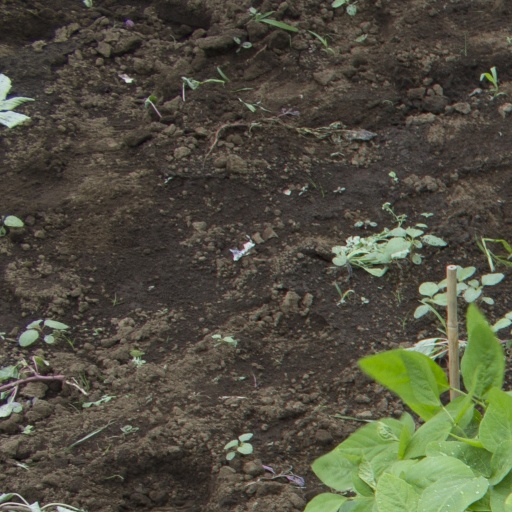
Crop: soybean